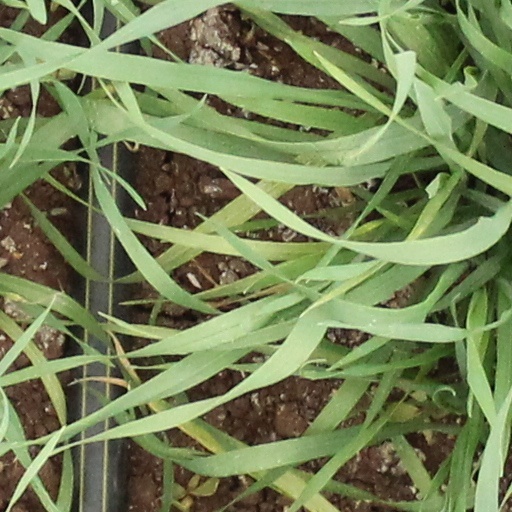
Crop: wheat